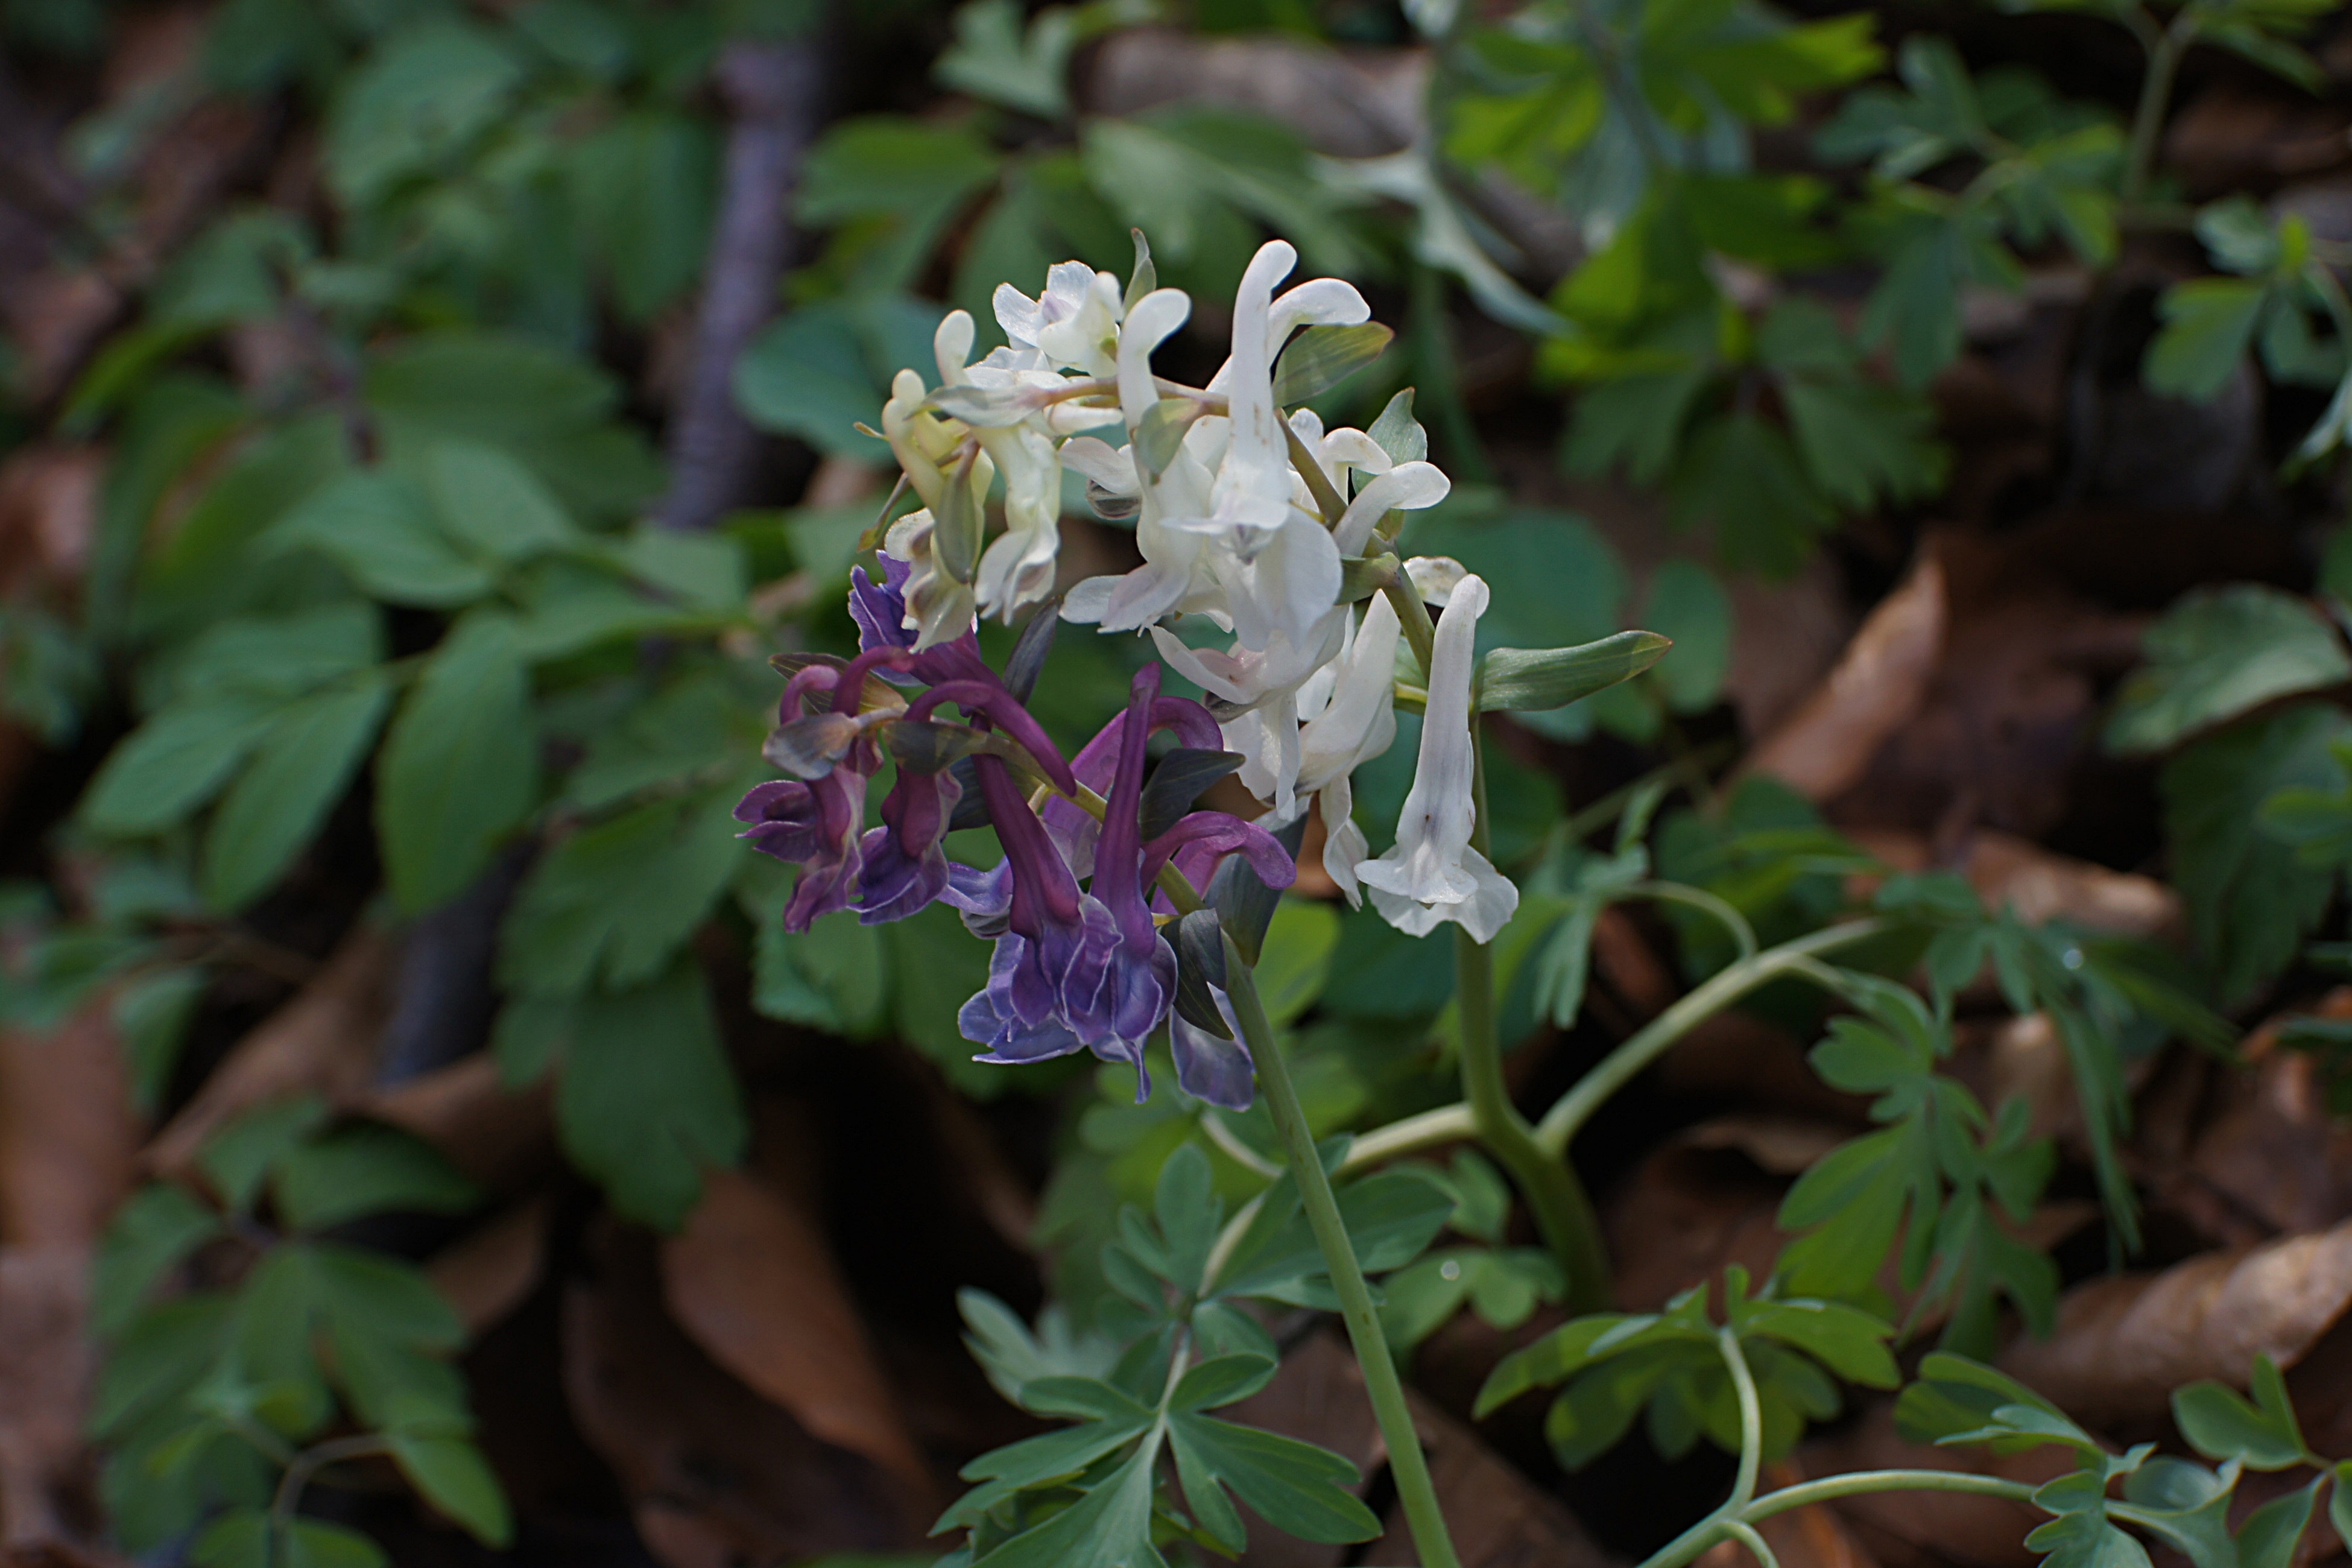
blossom, plant, white, leaf, flower, bloom, herb, botany, garden, flora, wildflower, shrub, violet, flowering plant, corydalis, hollow corydalis, land plant, corydalis cava, arzeneipflanze